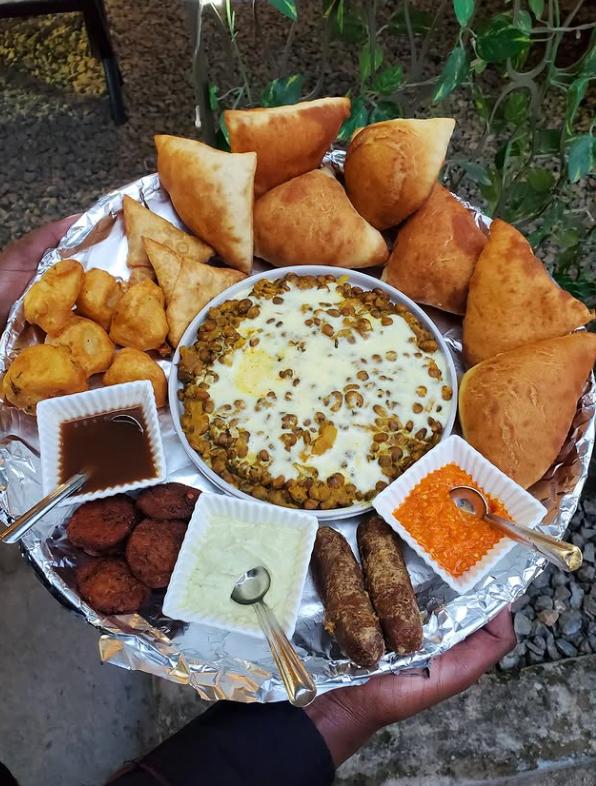
Sahani iliyojaa mbaazi, mahamri, viazi, sambusa, ukwaju na pilipili ni matokeo ya mazao ya kilimo yaliyolimwa na kufanyiwa kazi na wakulima wa ndani. Sekta ya kilimo ina mchango mkubwa katika kuhakikisha upatikanaji wa vyakula vya asili, lishe bora na kuinua kipato cha kaya kupitia usindikizaji wa mazao haya.